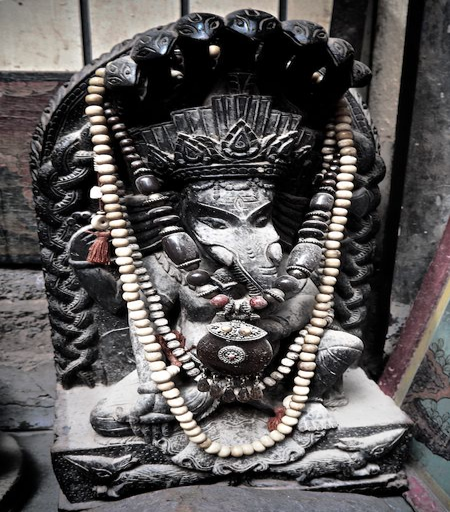
statue in a dusty antique shop .